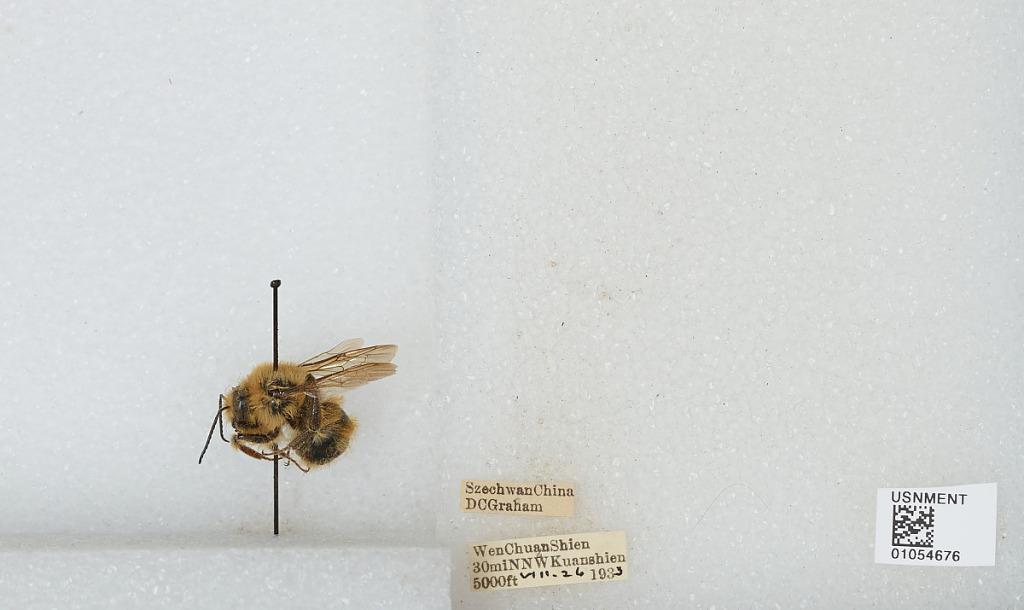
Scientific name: Bombus sp.
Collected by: D. Graham
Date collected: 1933-8-26
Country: China
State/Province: Sichuan
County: Wenchuan Xian
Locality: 30 miles NNW Kuanshien